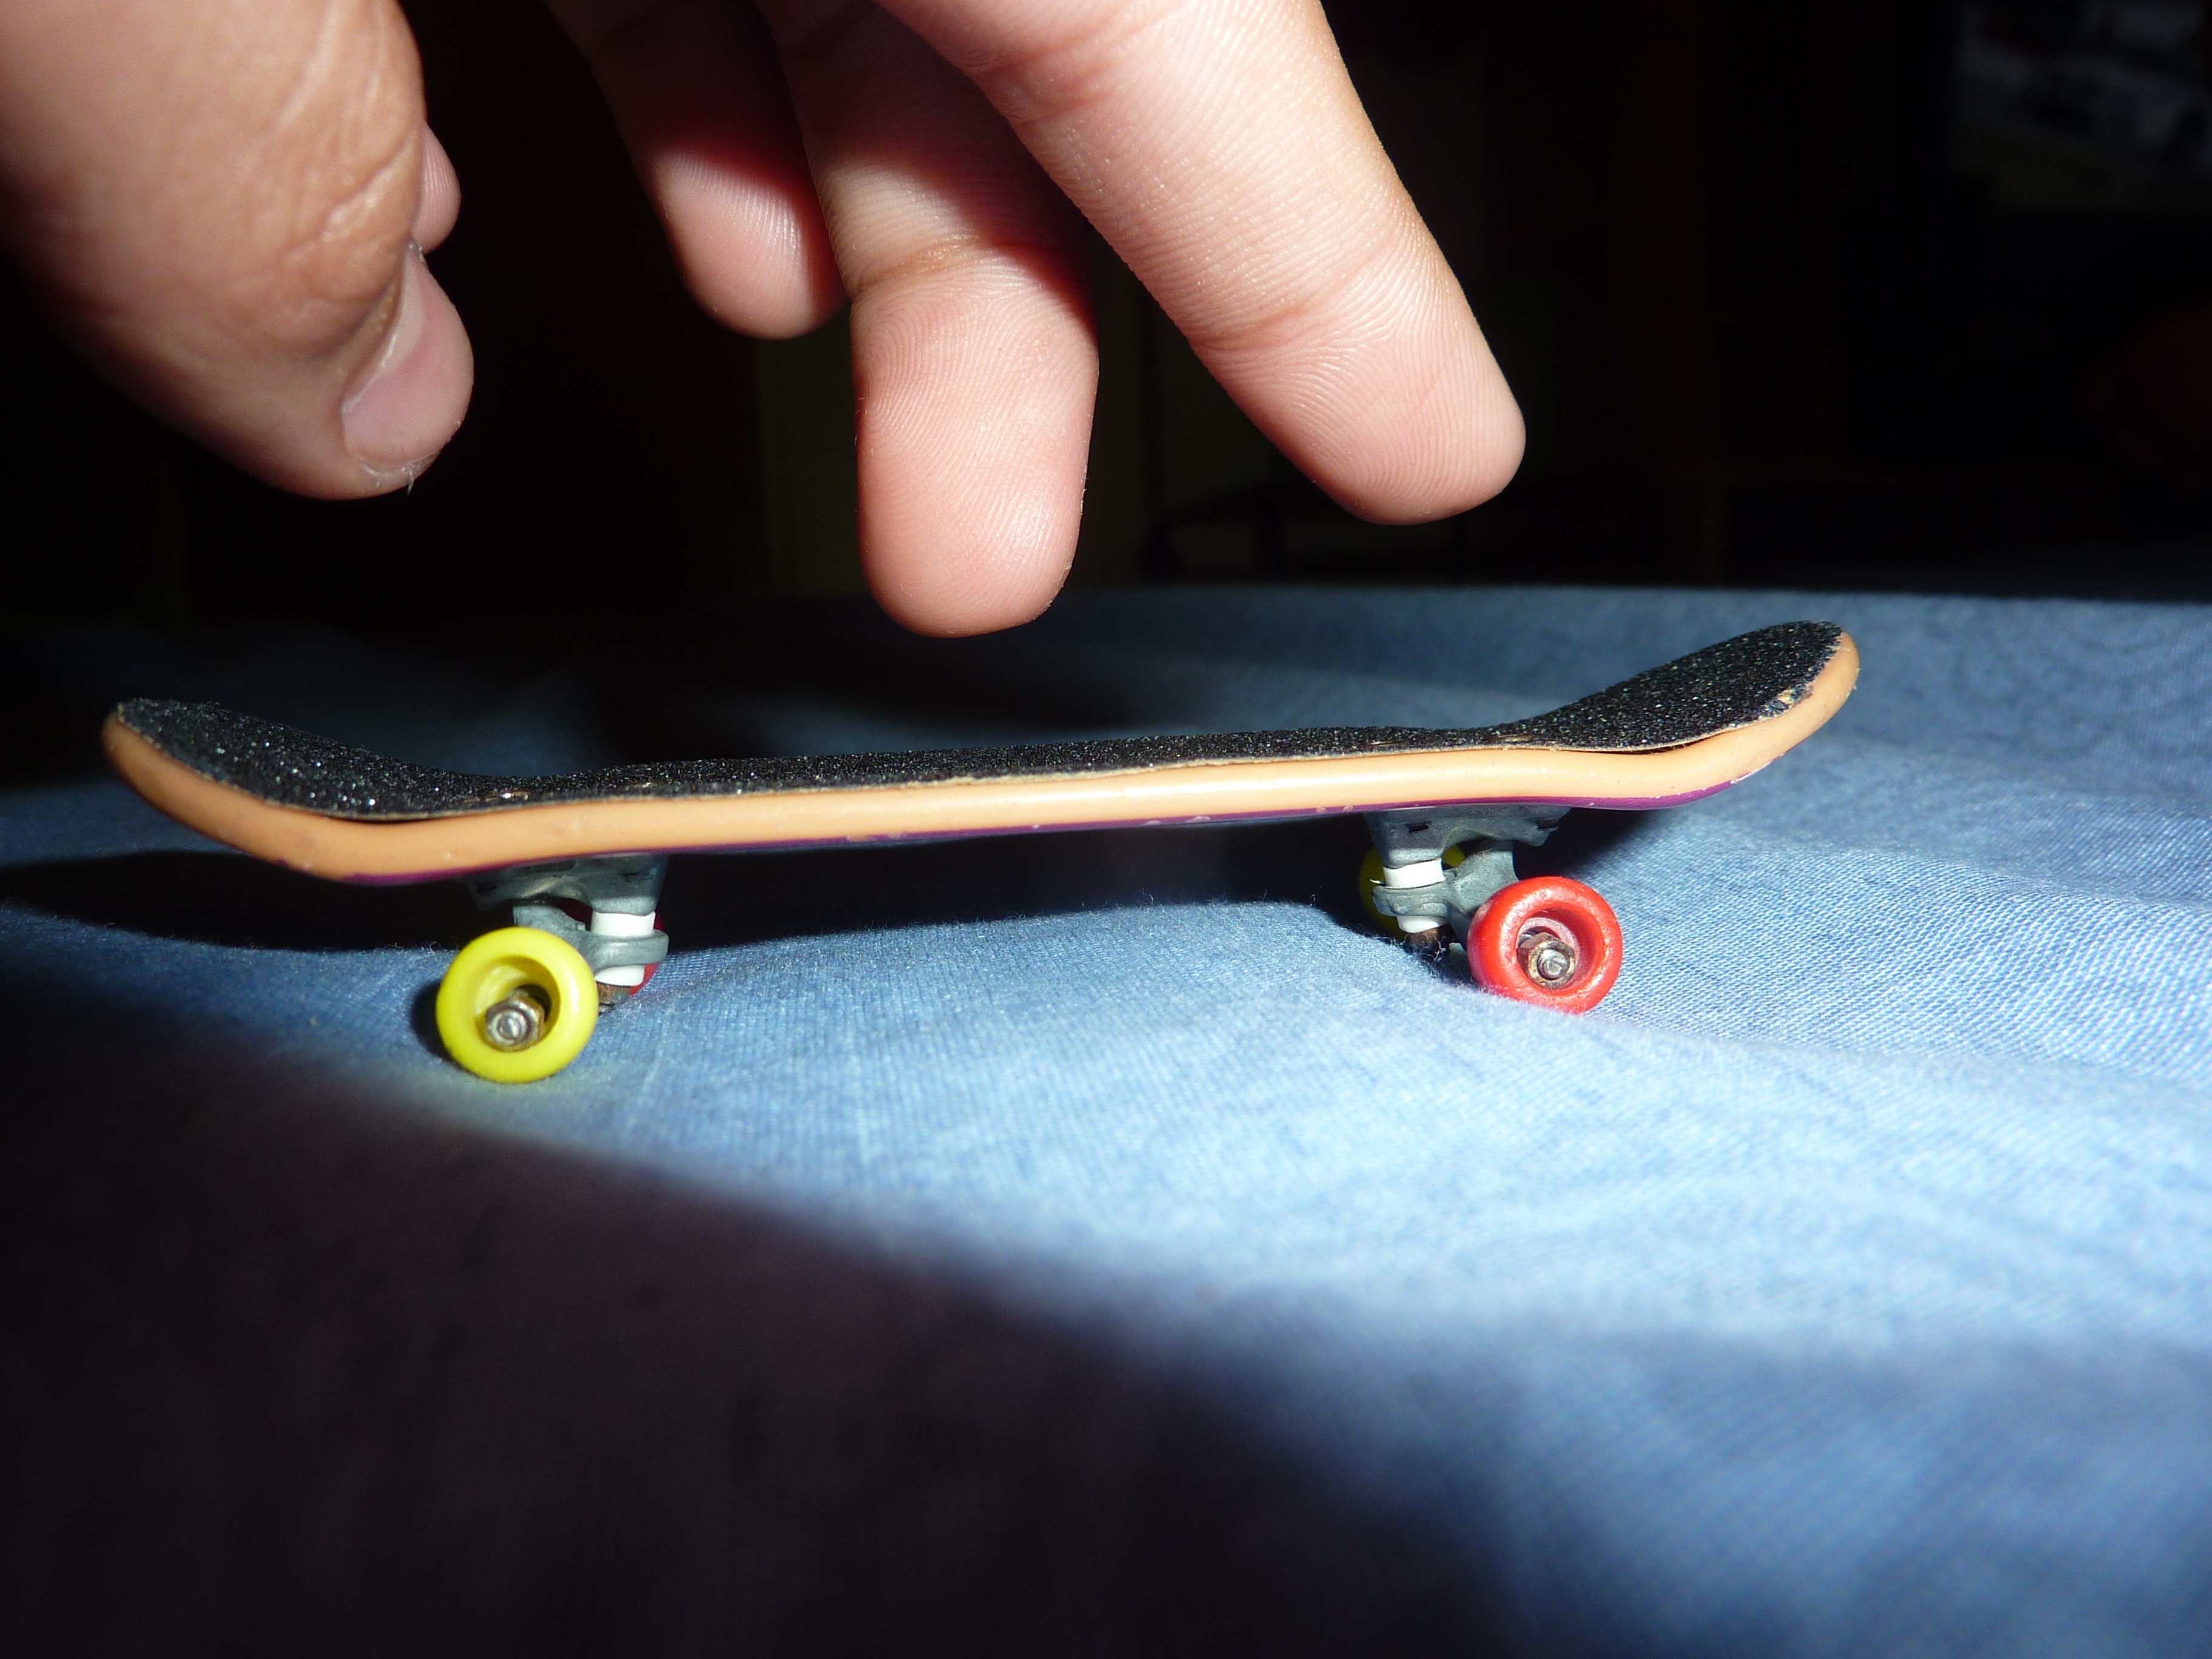
hand, skateboard, finger, sports equipment, longboard, glasses, skateboarding equipment and supplies